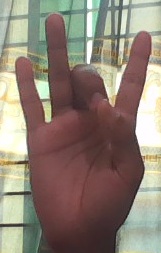
ASL sign: 8